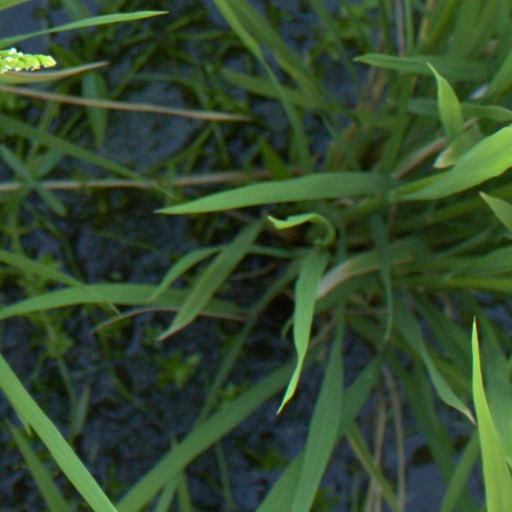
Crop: rice